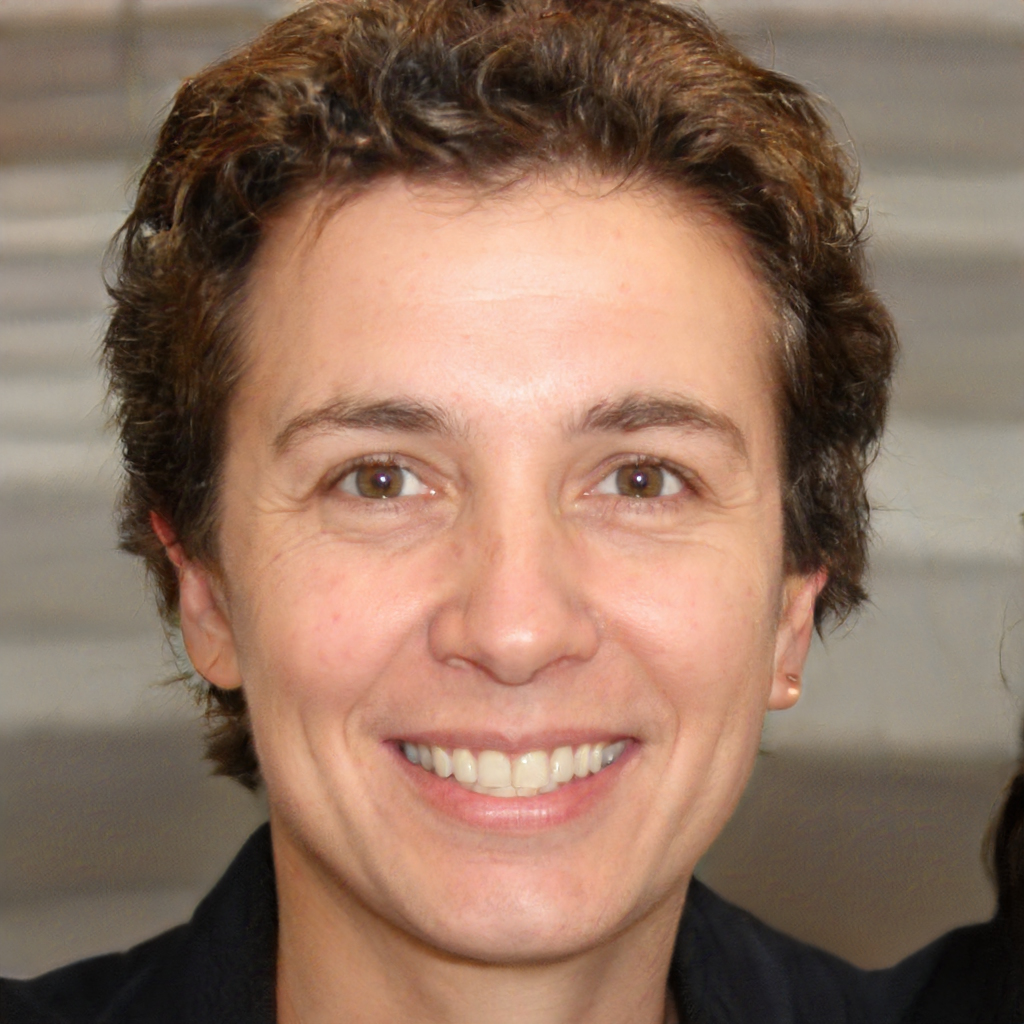
Label: No Watermark